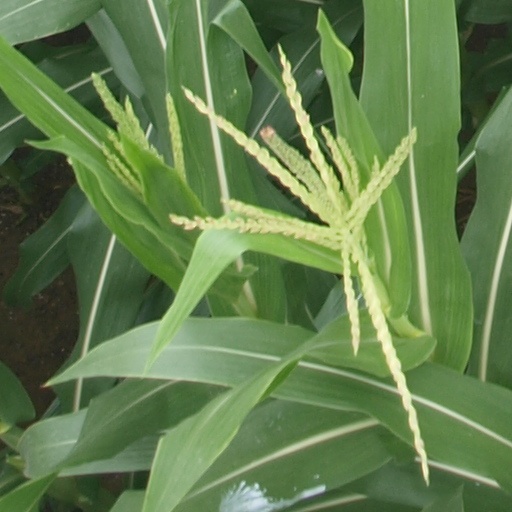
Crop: maize; corn